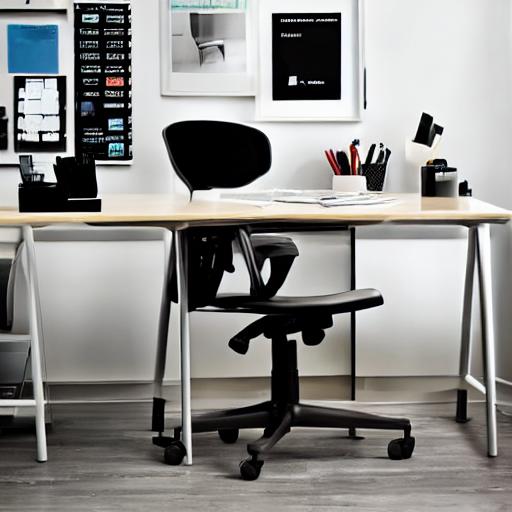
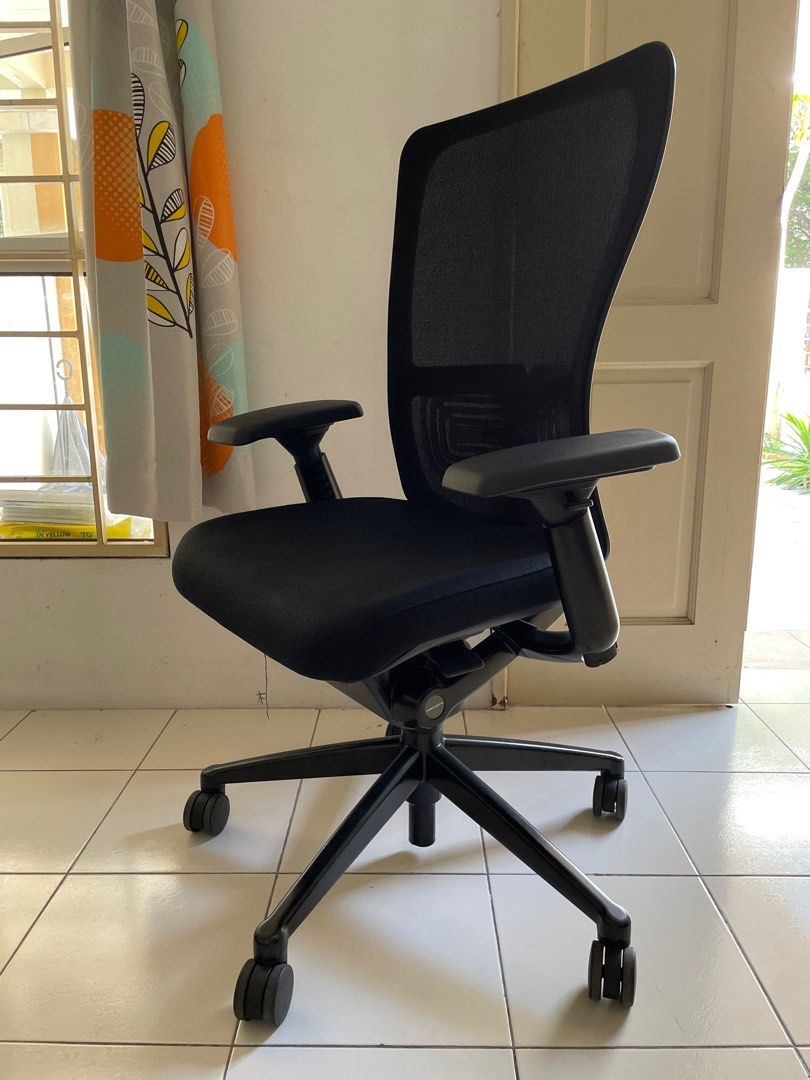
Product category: items_chair
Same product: no